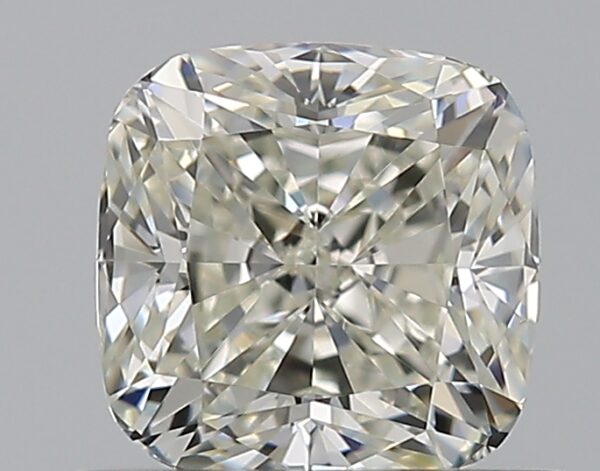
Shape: cushion
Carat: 0.72
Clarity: VS1
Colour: J
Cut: EX
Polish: EX
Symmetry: EX
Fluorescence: N
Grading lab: GIA
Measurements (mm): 5.03 x 5.02 x 3.4